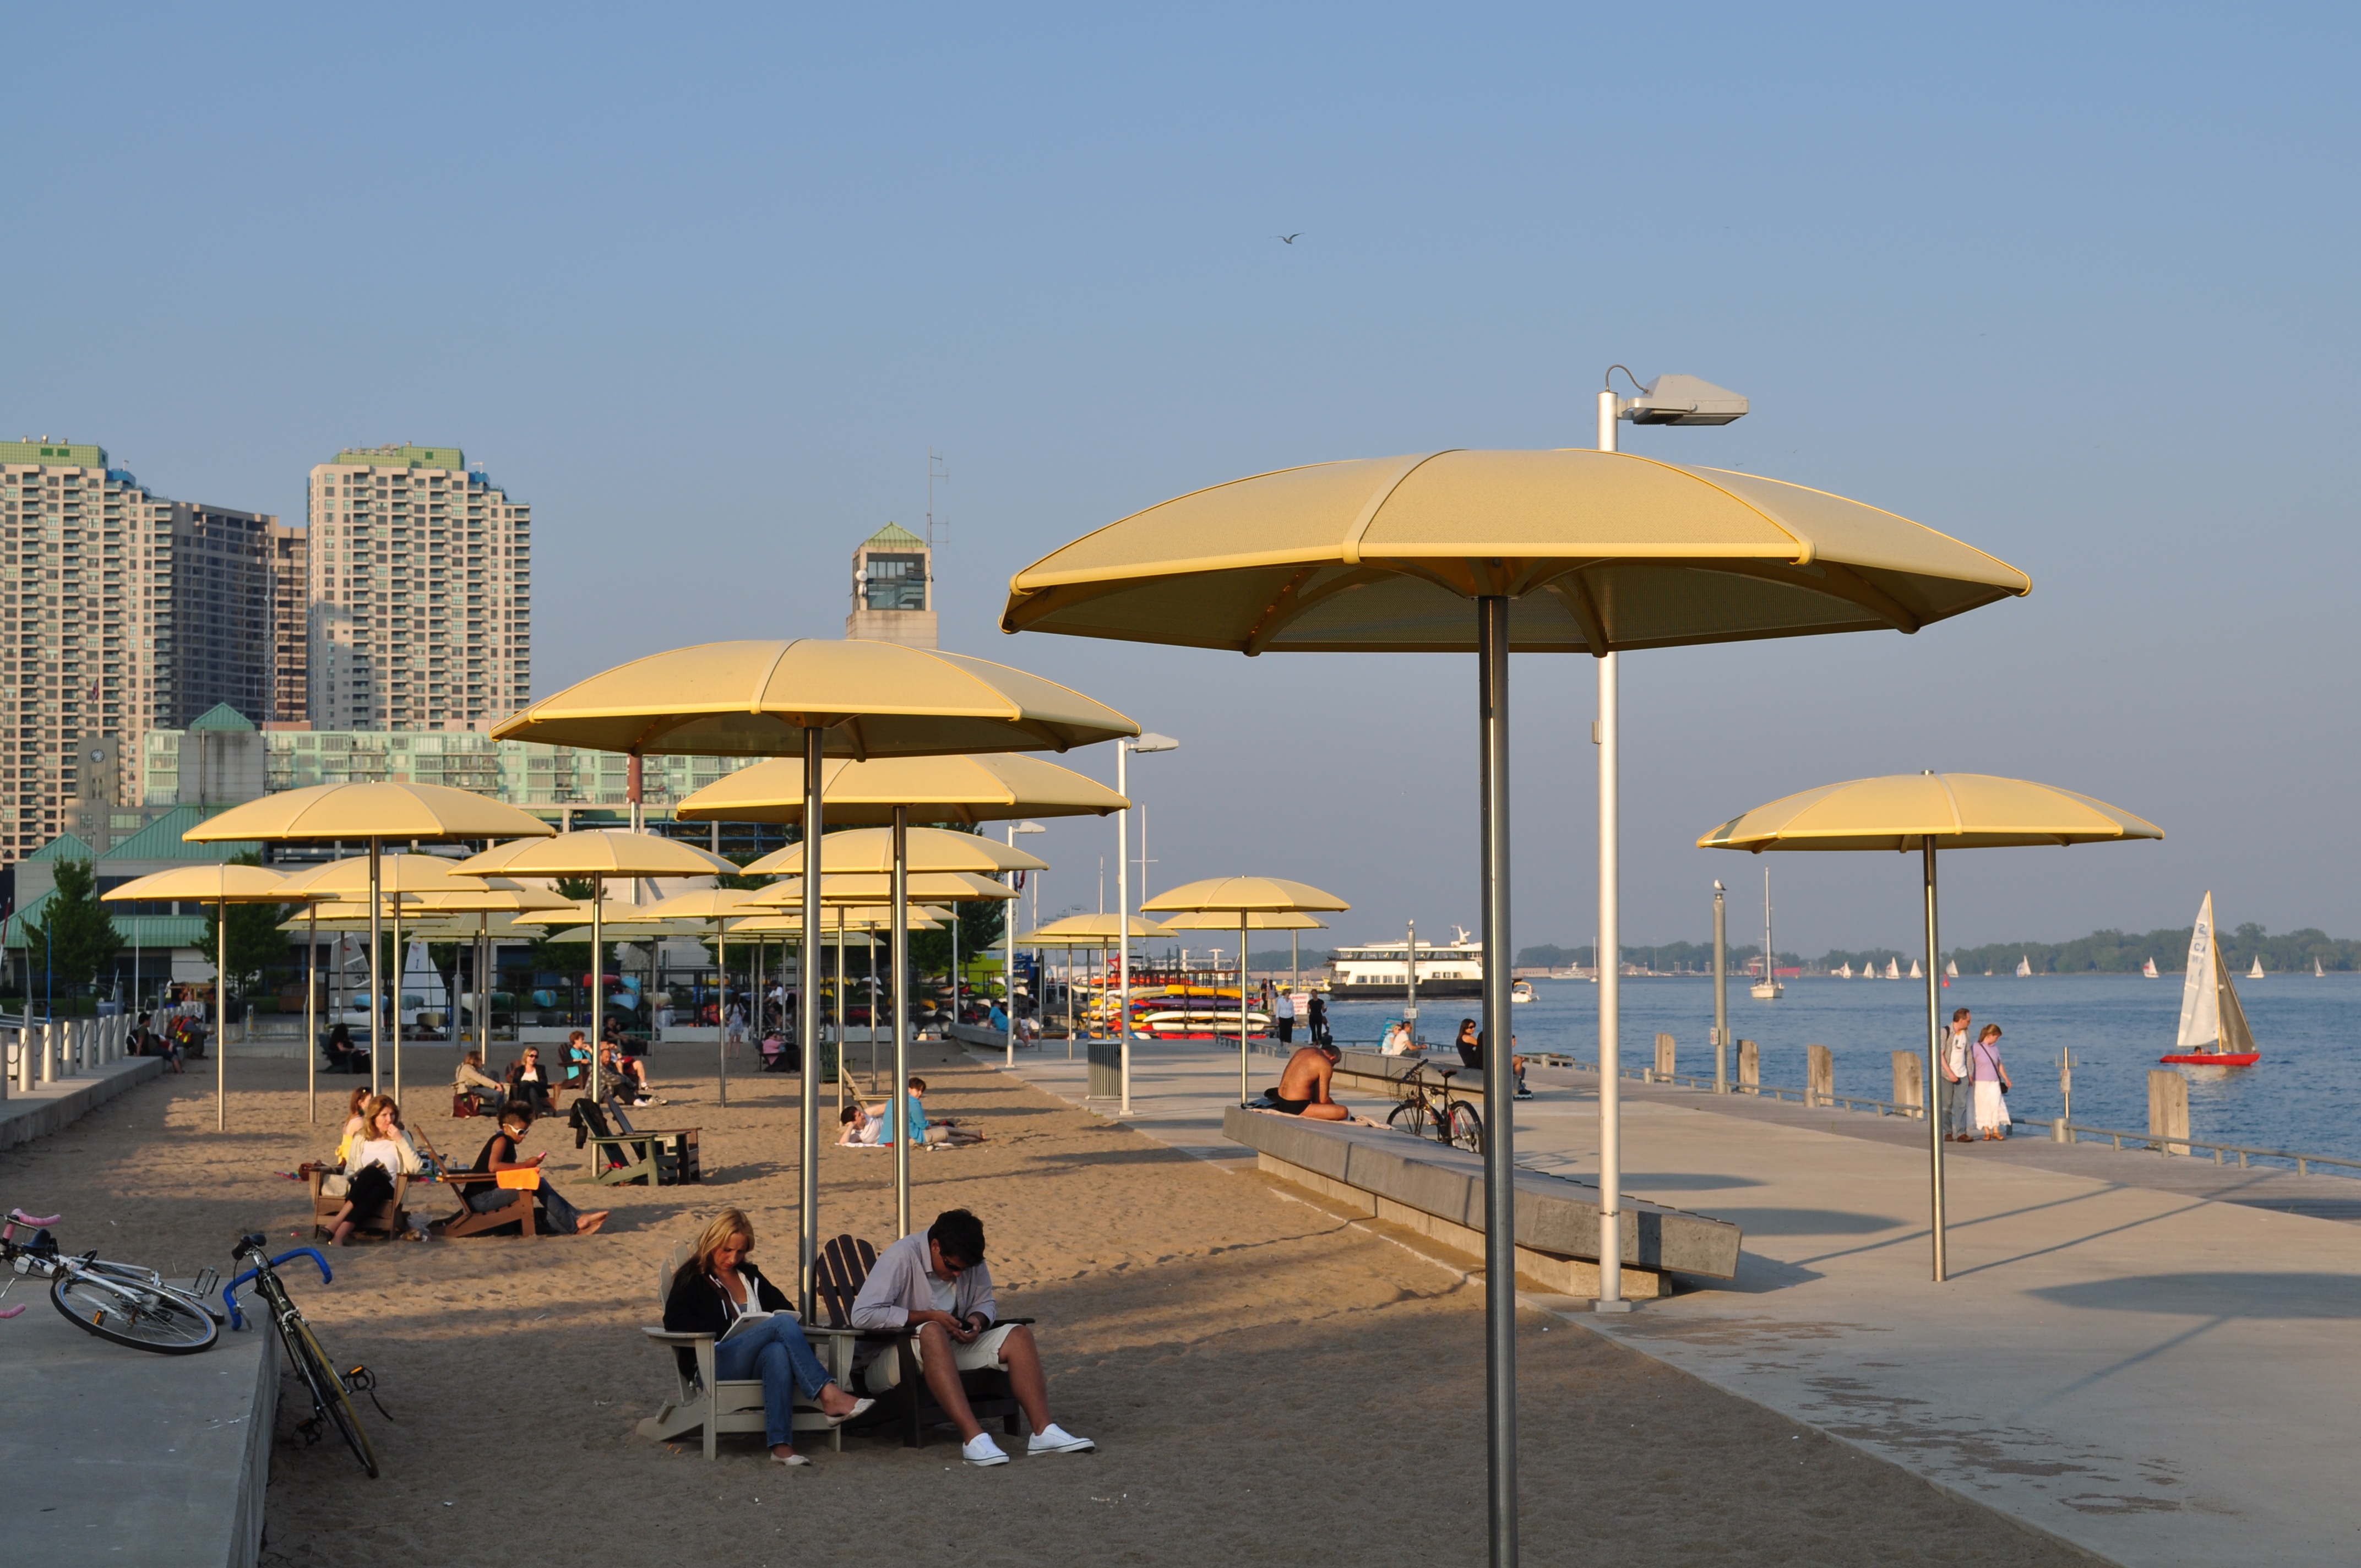
beach, sea, water, outdoor, ocean, dock, boardwalk, city, pier, walkway, cityscape, vacation, recreation, scenic, park, marina, resort, canada, umbrellas, toronto, quay, hto, urban beach